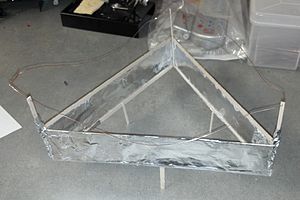
Elektrohydrodynamisk-lifter
En simpel elektrostatisk lifter.
En elektrohydrodynamisk-lifter, EHD-lifter eller blot lifter er et luftfartøj, der drives frem ved ionisering af luftmolekyler, der accelereres gennem et elektrisk felt med høj gradient, et såkaldt elektrohydrodynamisk apparat. Det er således et ion-drevet luftfartøj, der bl.a. anvender en linear koronamotor til at producere fremdrift eller dynamisk opdrift, uden at anvende nogen forbrænding eller bevægelige dele.